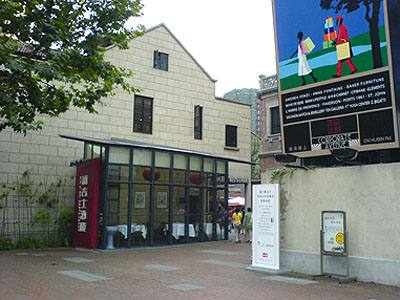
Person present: No